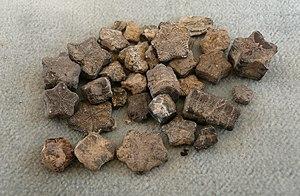
Les Étoiles de Saint-Vincent sont des fossiles en forme d'étoiles à 5 branches utilisés comme bijoux dans la région de Digne-les-Bains, dans les Alpes-de-Haute-Provence.